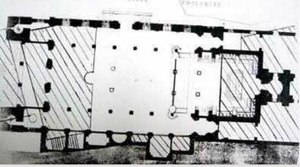
Plan de la Ketchaoua selon le projet de Ravoisier en 1842
La mosquée Ketchaoua, est une mosquée historique faisant partie du patrimoine classé de la basse casbah d'Alger. Construite en 1436, elle aurait été massivement remaniée au XVIIIᵉ siècle sous le gouvernement du dey Hassan. Elle l'est à nouveau au XIXᵉ siècle, après sa réquisition en 1832, pour être affectée au culte catholique durant la période coloniale sous le nom de cathédrale Saint-Philippe ; elle est ainsi démolie et reconstruite suivant les plans de l'architecte français Amable Ravoisié qui lui donne sa structure physique actuelle. Elle connaît ensuite d'autres remaniements et restaurations sous l'égide de Jean Eugène Fromageau et d'Albert Ballu, auquel on doit l'actuelle façade. En 1962, elle redevient une mosquée. En 1992, elle est classée, avec l'ensemble de la Casbah d'Alger, au patrimoine mondial par l'UNESCO. En 2008, la mosquée ferme pour travaux et elle rouvre en avril 2018.